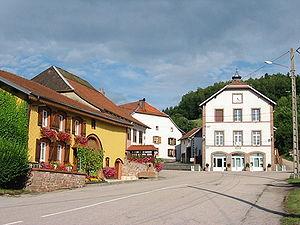
Gemaingoutte est une commune française située dans le département des Vosges, en région Grand Est.